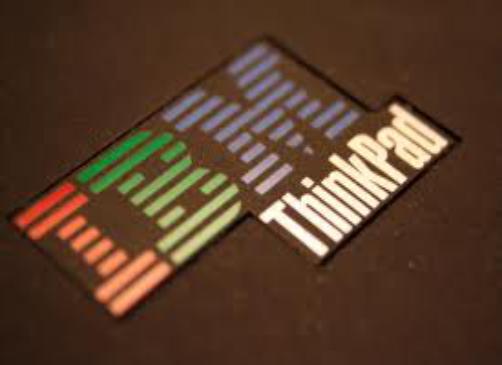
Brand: IBM
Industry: Electronic